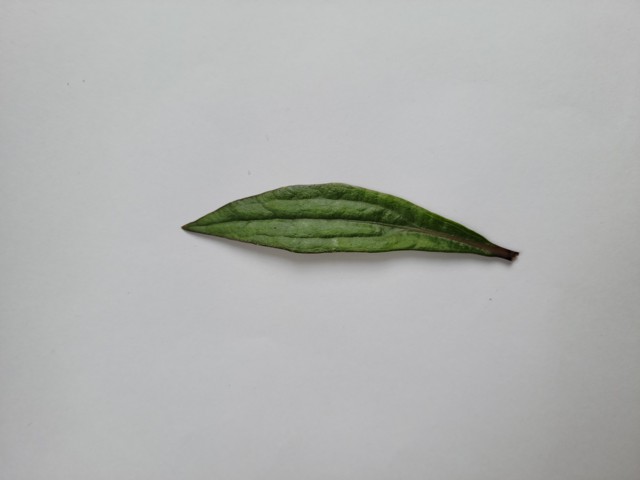
Plant: ayapan